Robb Royer

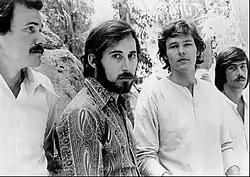
Robb Royer (second from left) as part of the band Bread in 1971

Robb Royer and Jimmy Griffin co-founded Bread with David Gates in 1968. Maria Yolanda Aguayo once again contributed to the band's history when she revealed a trend she noticed as (Record Producer) Gary Usher's desk girl at CBS Records – band managers generally waited in the lobby but attorneys generally had immediate access to the executives at CBS. The trio hired Al Schlesinger to represent them and he pitched their group to three labels in their search of a recording contract: Elektra Records, The Beatles' Apple Records and Atlantic Records, but Apple did not have clear leadership and was quickly eliminated from the process while Atlantic had recently signed two supergroups – Crosby Stills & Nash and Led Zeppelin – and they were based on the East Coast. Elektra was the label for The Doors, but were becoming embroiled in Jim Morrison's legal battles. When both Atlantic and Elektra offered recording deals to Bread, the group chose the Elektra deal because they had a local headquarters in Los Angeles and the group felt Elektra would more actively promote them, given Atlantic's other recent signings.